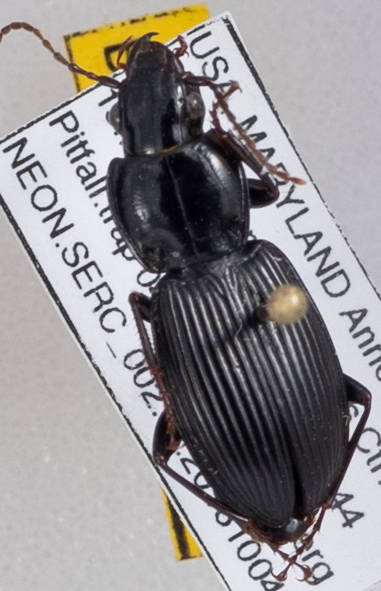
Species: Pterostichus stygicus
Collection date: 2018-10-04
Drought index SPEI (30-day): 1.118
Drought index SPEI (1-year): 1.19
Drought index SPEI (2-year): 0.212